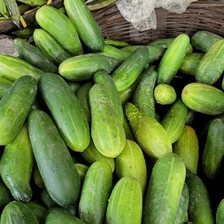
Label: cucumber